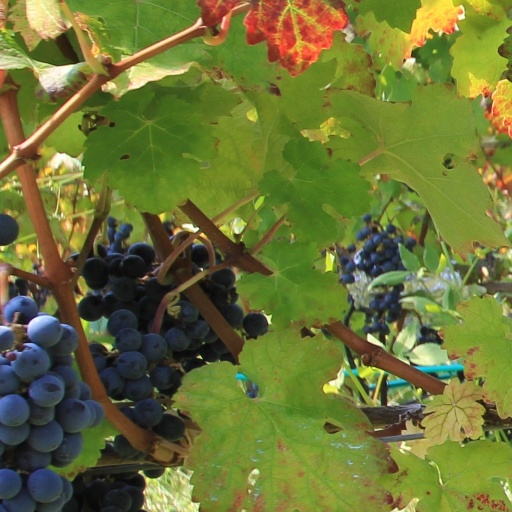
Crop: grape